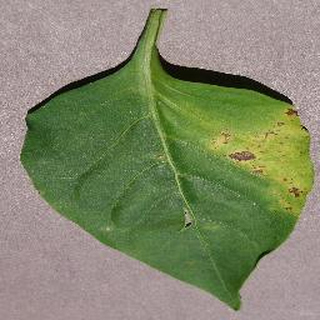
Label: bell_pepper_bacterial_spot